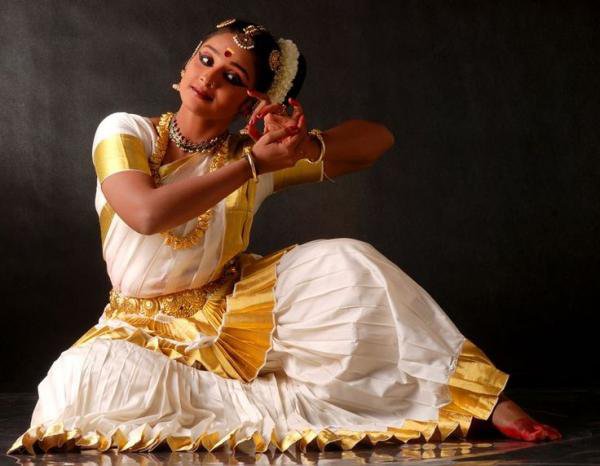
Dance form: mohiniyattam